Transparent ceramics

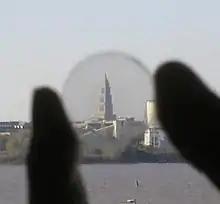
Transparent spinel (MgAlO) ceramic is used traditionally for applications such as high-energy laser windows because of its excellent transmission in visible wavelengths and mid-wavelength infrared (0.2–5.0 μm) when combined with selected materials – source: U.S. Naval Research Laboratory

Many ceramic materials, both glassy and crystalline, have found use as optically transparent materials in various forms: bulk solid-state components(phone glass), high surface area forms such as thin films, coatings, and fibers.